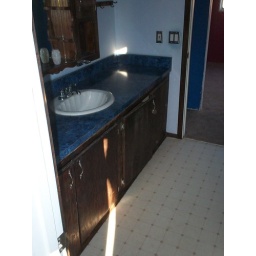
I think I can add a door to the hall against this wall so it isn't strictly jack and jill.